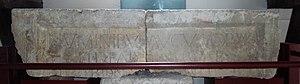
Dédicace lapidaire aux empereurs et à Minerve au musée Minerve d'Yzeures-sur-Creuse
Le pilier d'Yzeures-sur-Creuse est une colonne monumentale antique en calcaire coquillier jurassique dont certains vestiges sont retrouvés dans et à proximité des fondations de l'ancienne église de la commune française d'Yzeures-sur-Creuse en Indre-et-Loire en 1895.
Le Musée Minerve est un musée archéologique situé dans la commune d'Yzeures-sur-Creuse et qui expose des vestiges gallo-romains datant de la fin du IIᵉ ou début du IIIᵉ siècle mis au jour à l'occasion de la démolition de l'ancienne église médiévale. Il se situe sur la place François-Mitterrand et possède le label Musée de France.